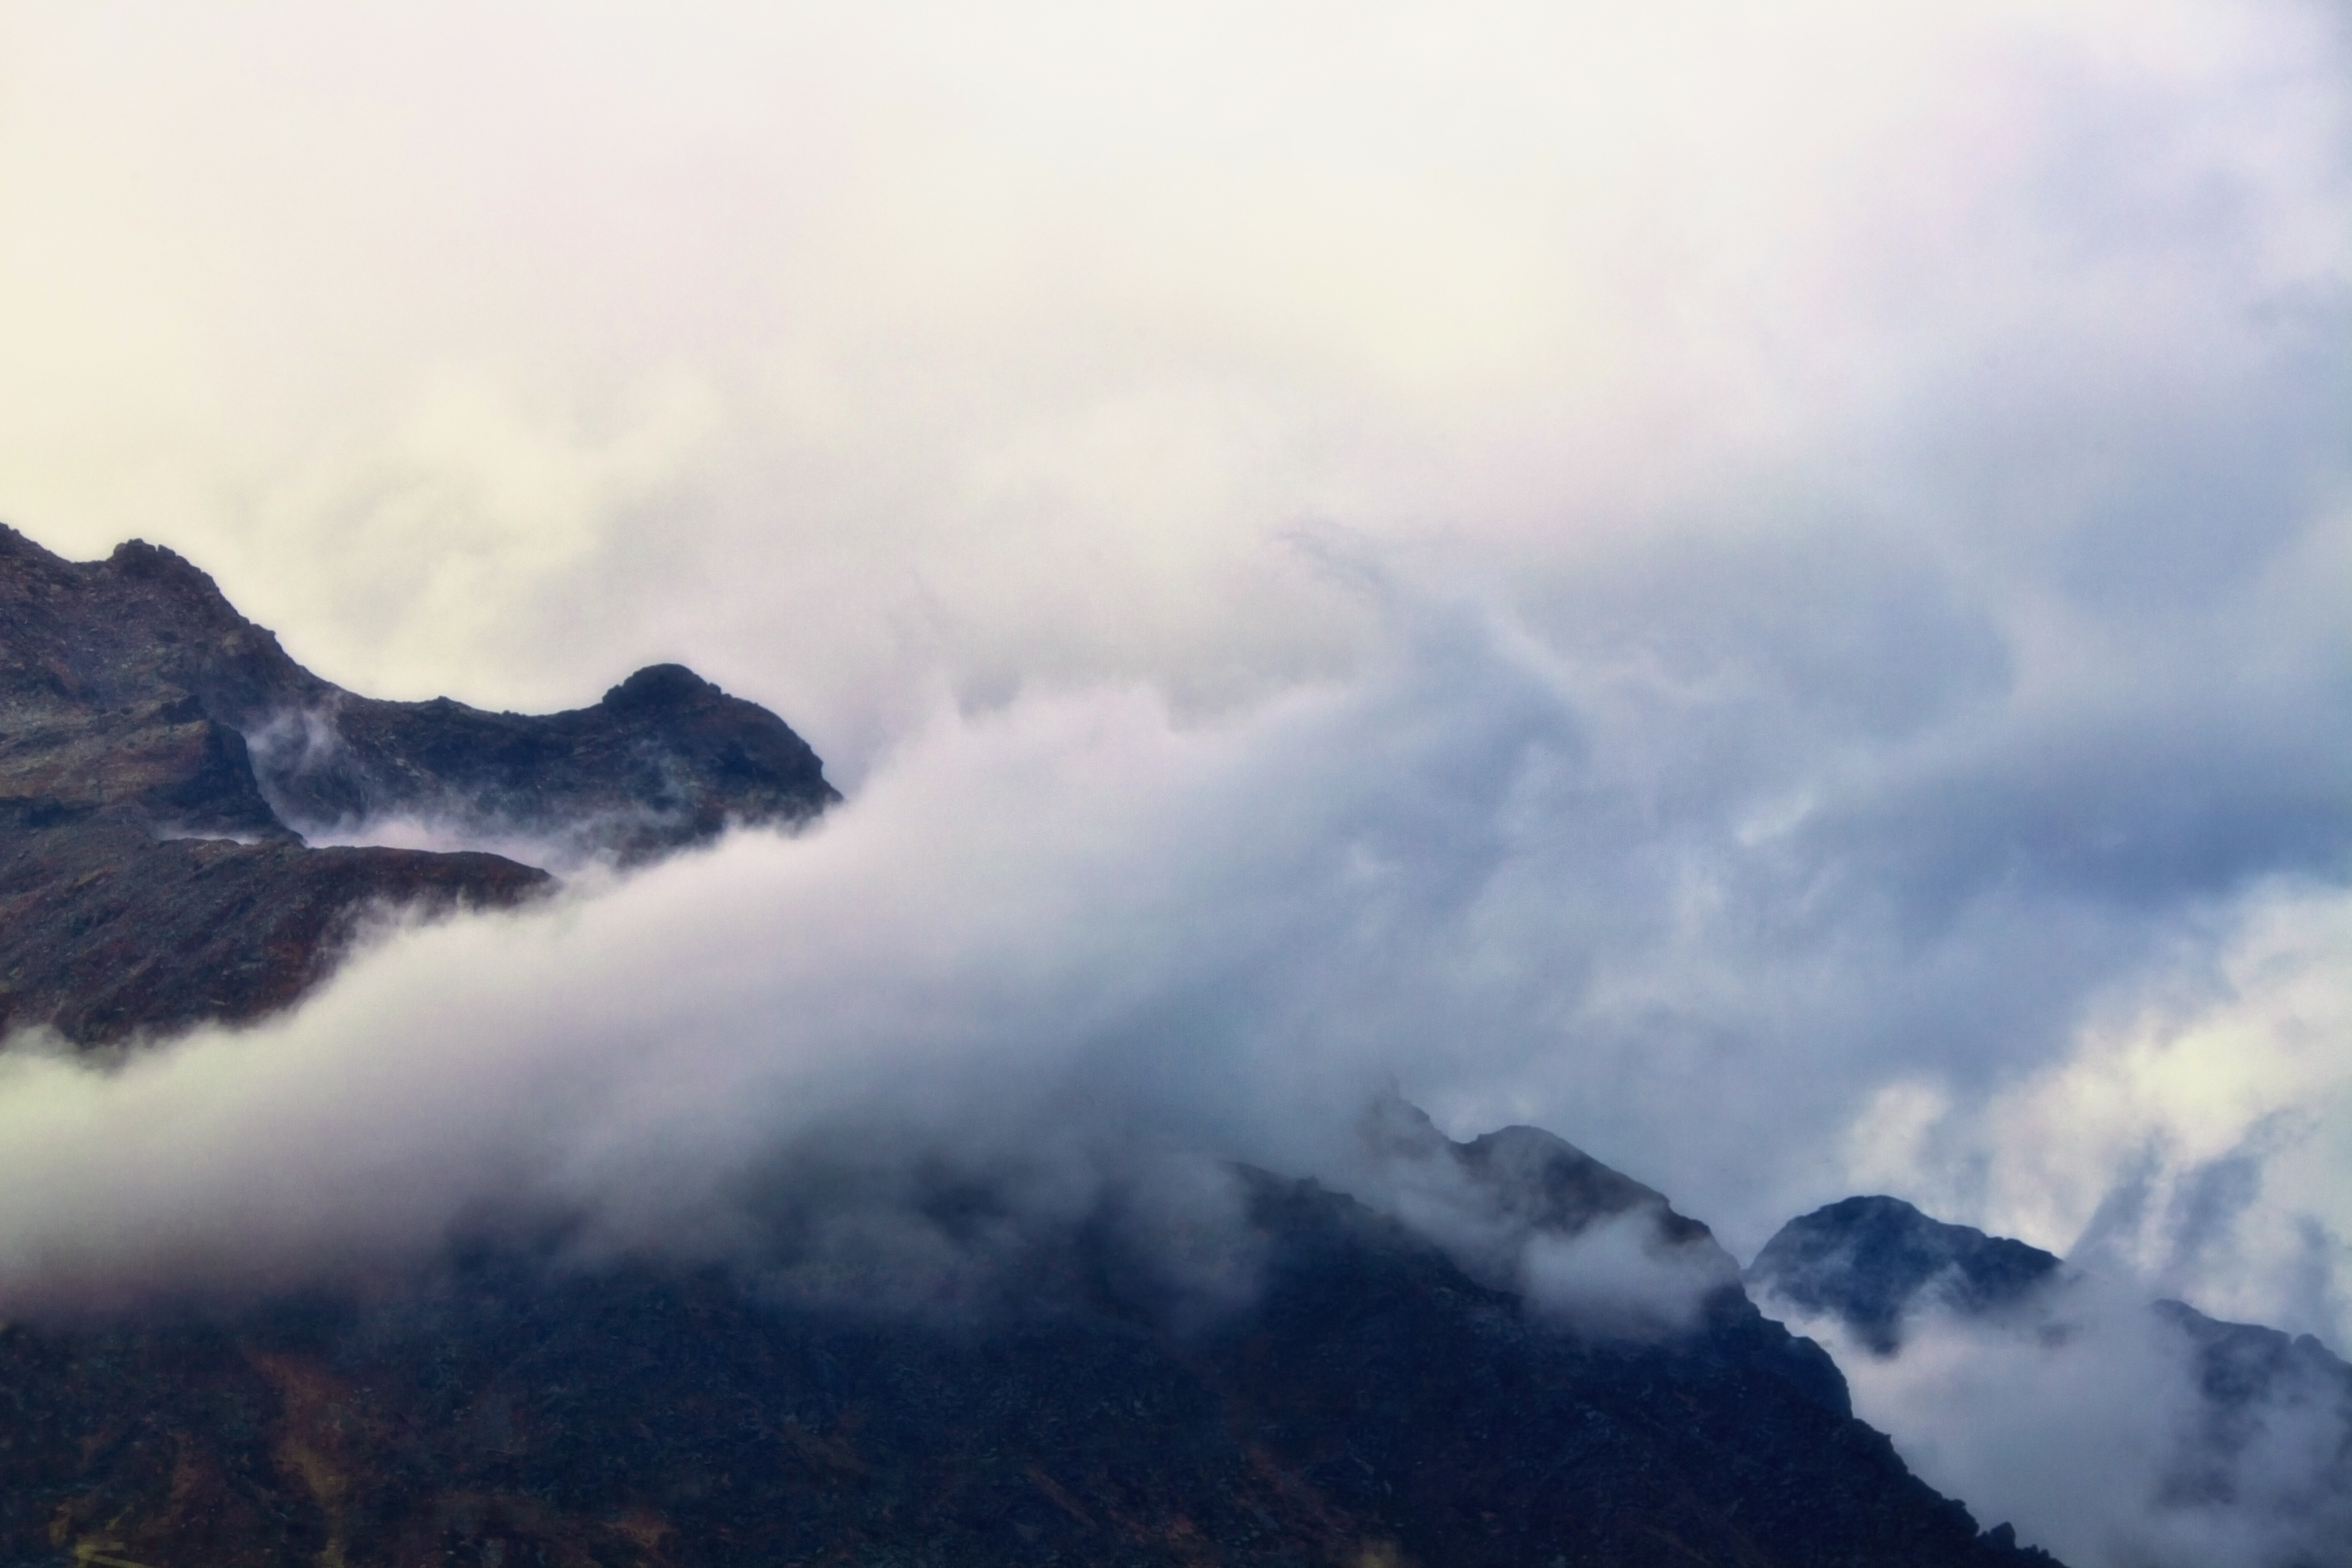
landscape, tree, mountain, cloud, sky, fog, mist, morning, hill, atmosphere, mountain range, cumulus, highland, ridge, summit, clouds, massif, mountains, alps, fell, mountain world, hill station, meteorological phenomenon, atmosphere of earth, mountainous landforms, glacial landform, geological phenomenon, mount scenery